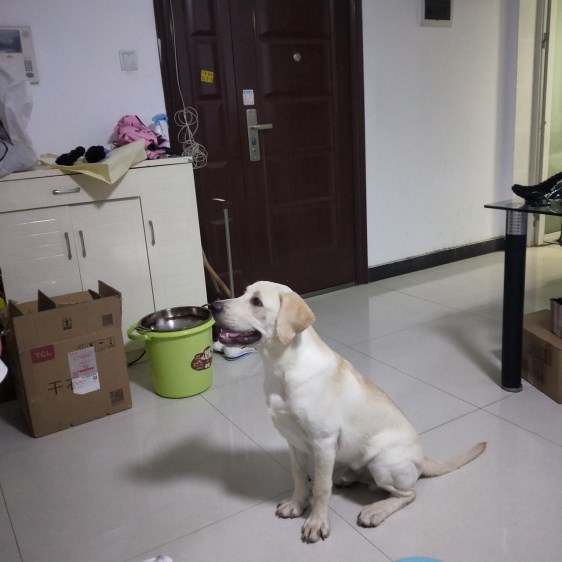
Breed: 3580-n000122-Labrador_retriever